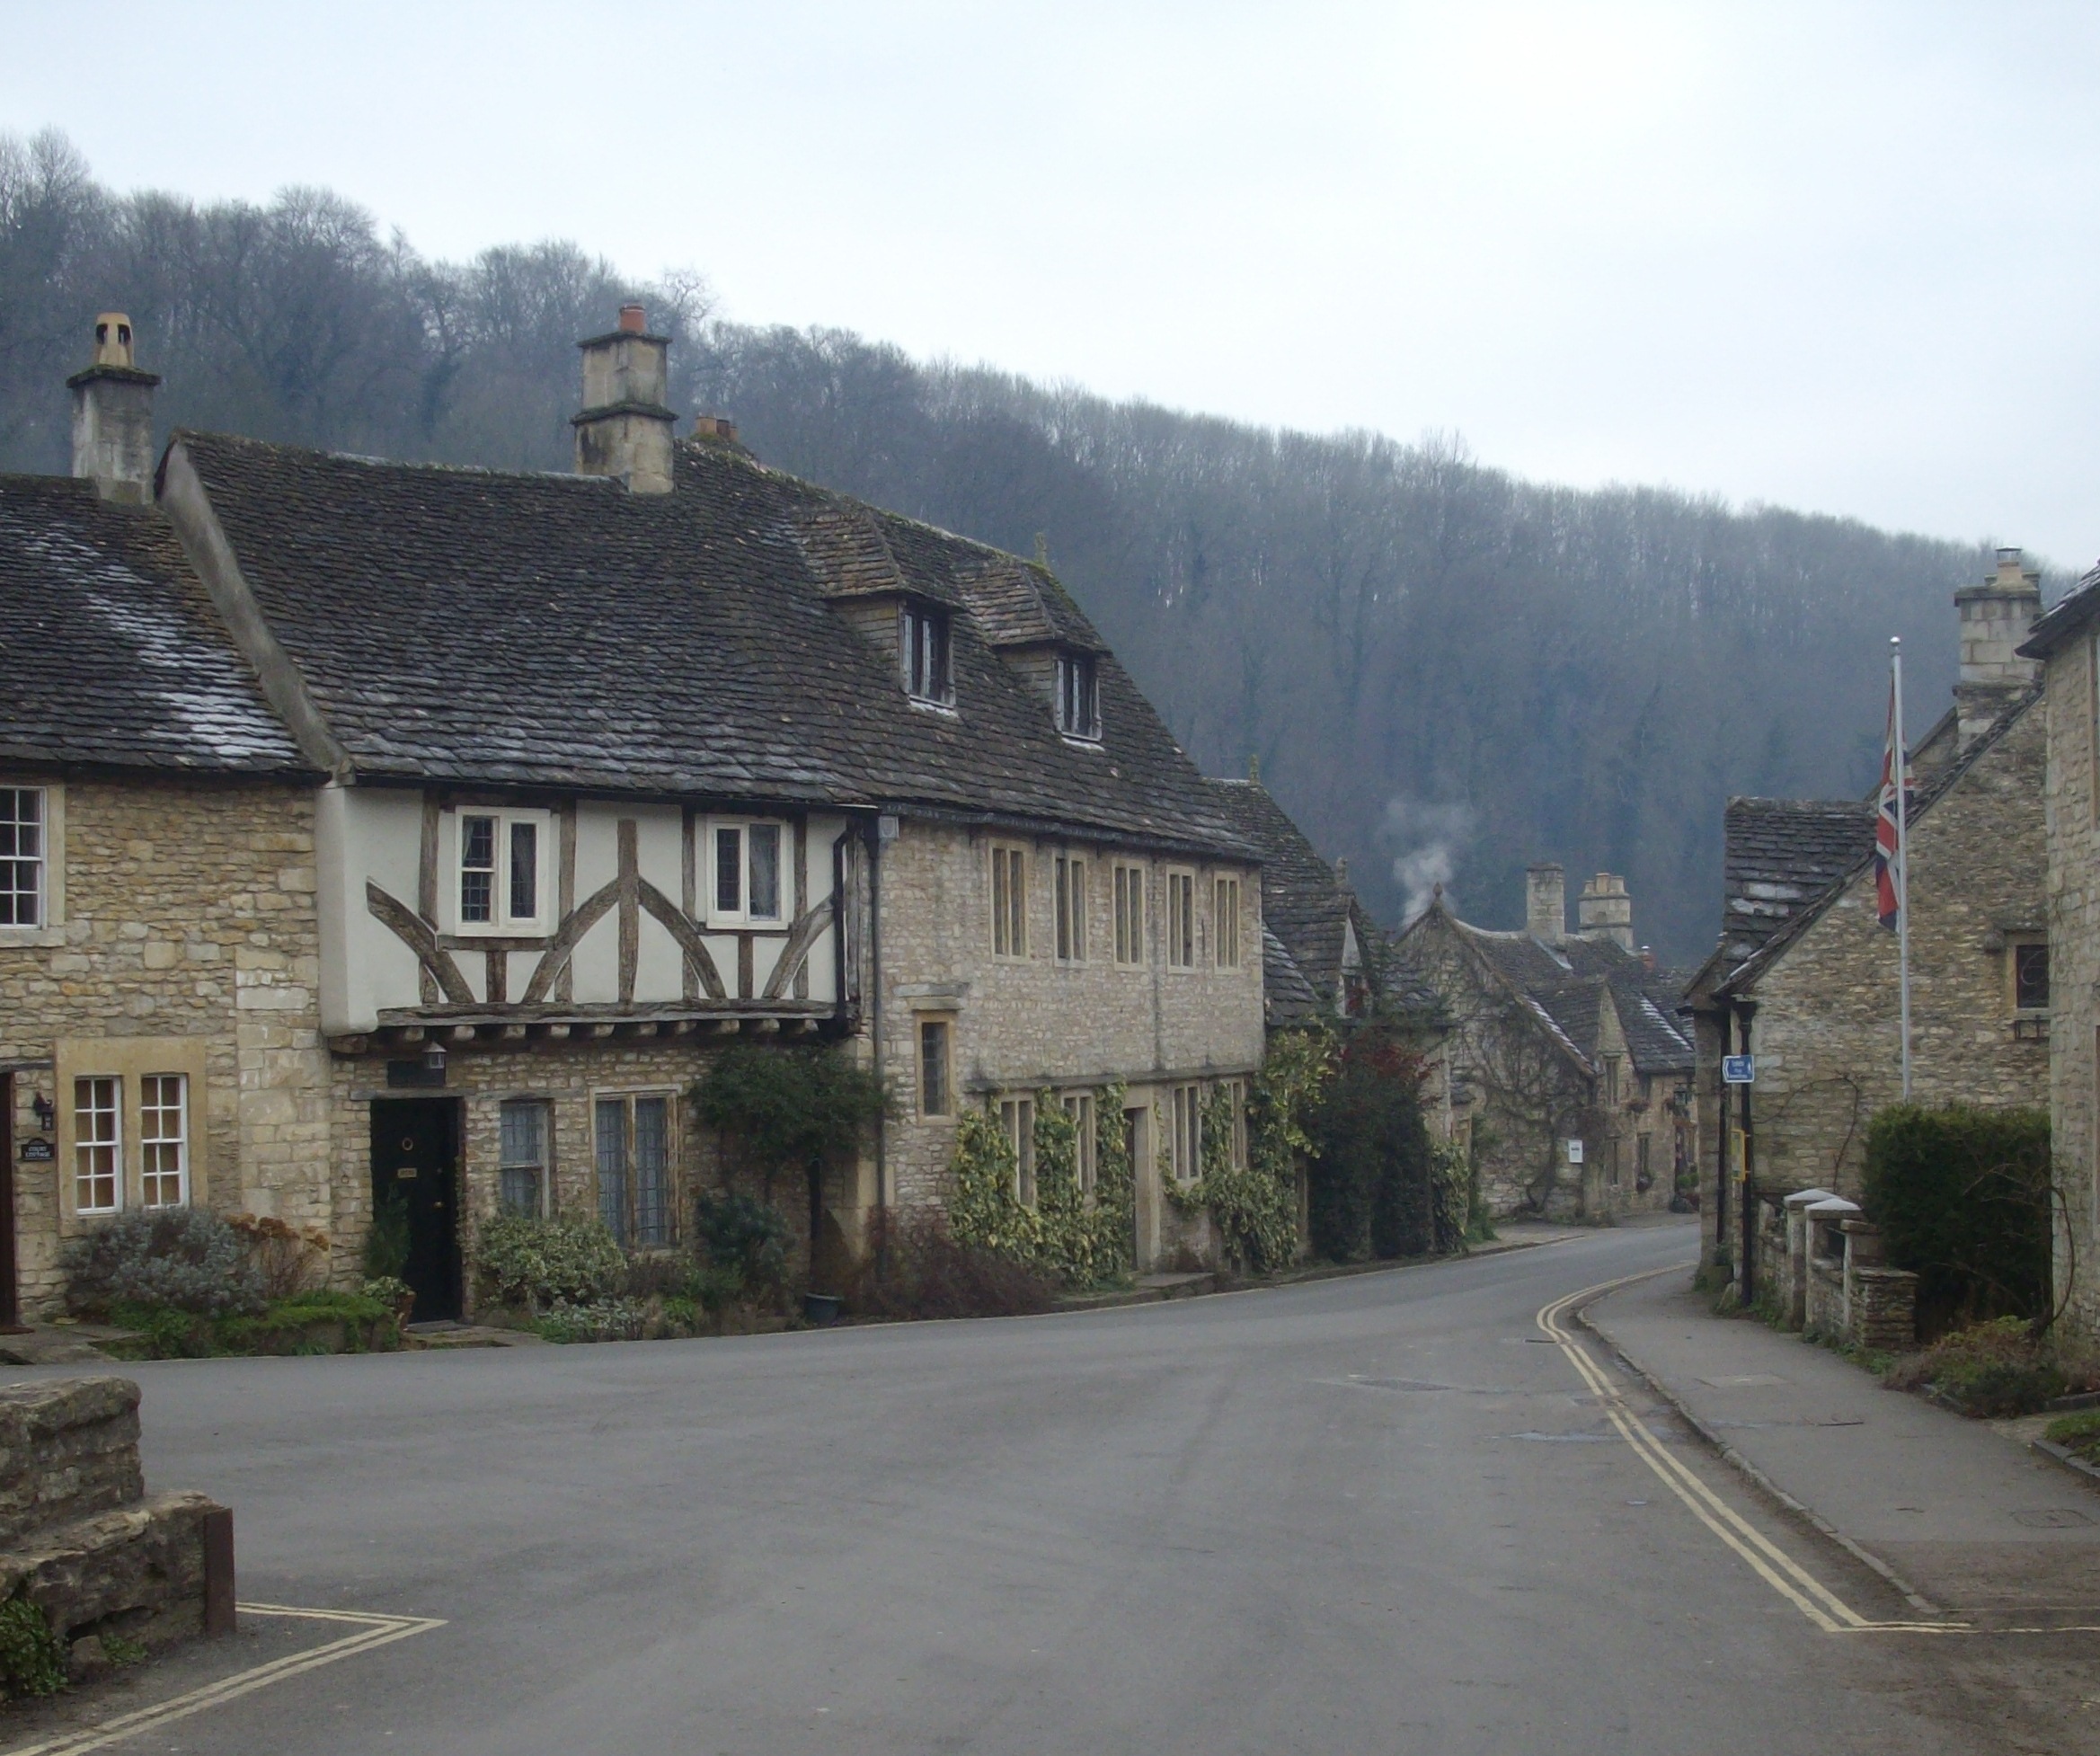
tree, mountain, sky, road, street, mansion, house, town, roof, building, home, mountain range, village, suburb, cottage, facade, property, tourism, lane, highland, alps, farmhouse, picturesque, estate, neighbourhood, manor house, real estate, rural area, mountain village, mountain pass, almshouse, residential area